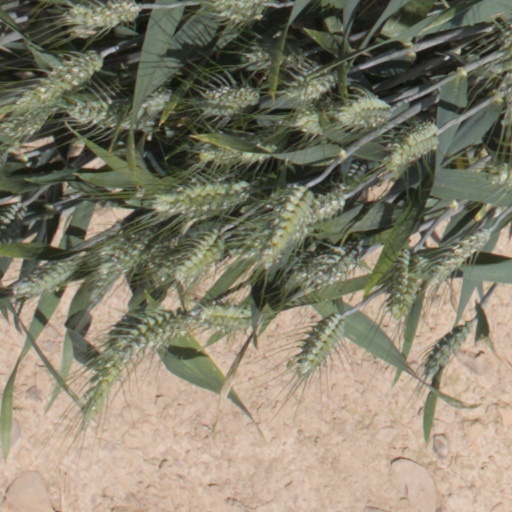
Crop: wheat